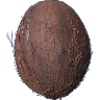
Label: Cocos 1